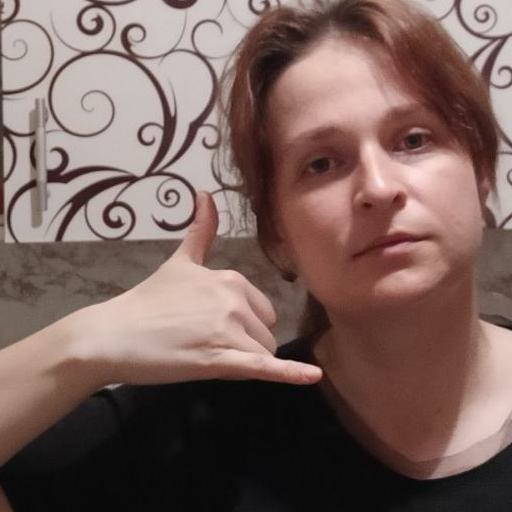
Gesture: call